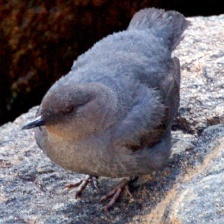
Species: AMERICAN DIPPER
Scientific name: CINCLUS MEXICANUS